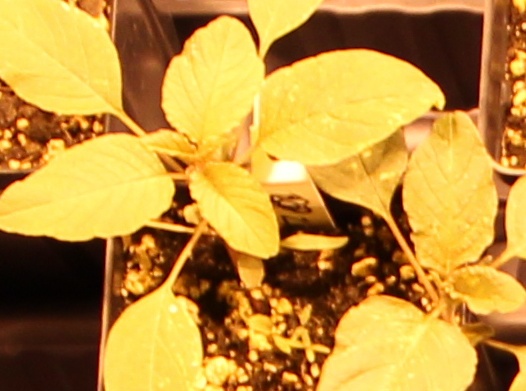
Label: Palmer Amaranth